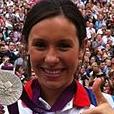
Age: 22